Dracaena reflexa

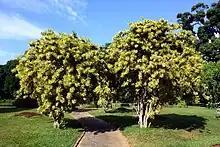
"Dracaena reflexa" var. "variegata" at Royal Botanical Gardens, Peradeniya, Sri Lanka

, the World Checklist of Selected Plant Families accepts the following varieties, most described from Madagascar: